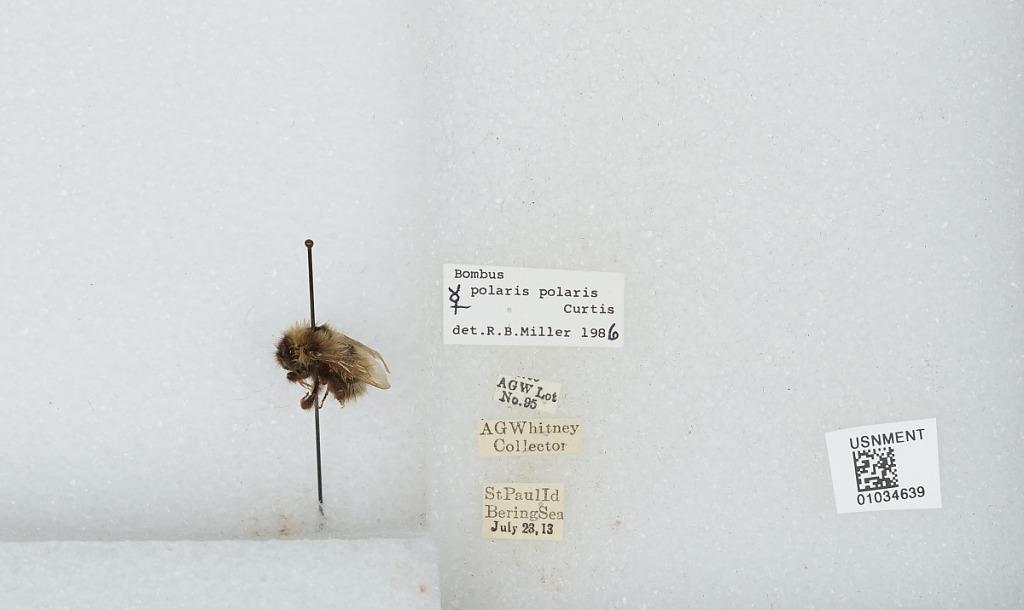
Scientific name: Bombus (Alpinobombus) polaris Curtis
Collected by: A. Whitney
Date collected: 1913-7-23
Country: United States
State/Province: Alaska
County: Aleutians West
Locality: Saint Paul Island
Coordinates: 57.18, -170.27
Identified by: Miller, R. B.